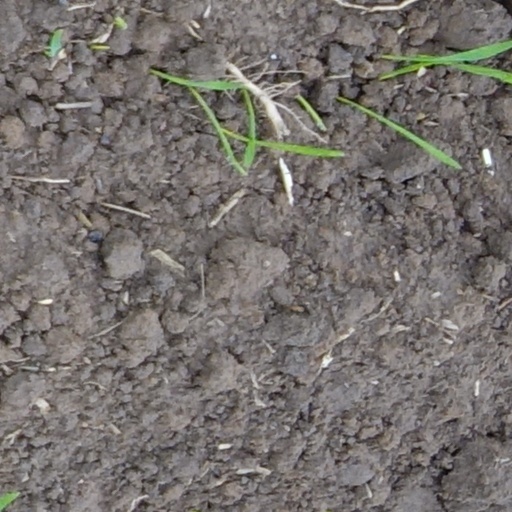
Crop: wheat